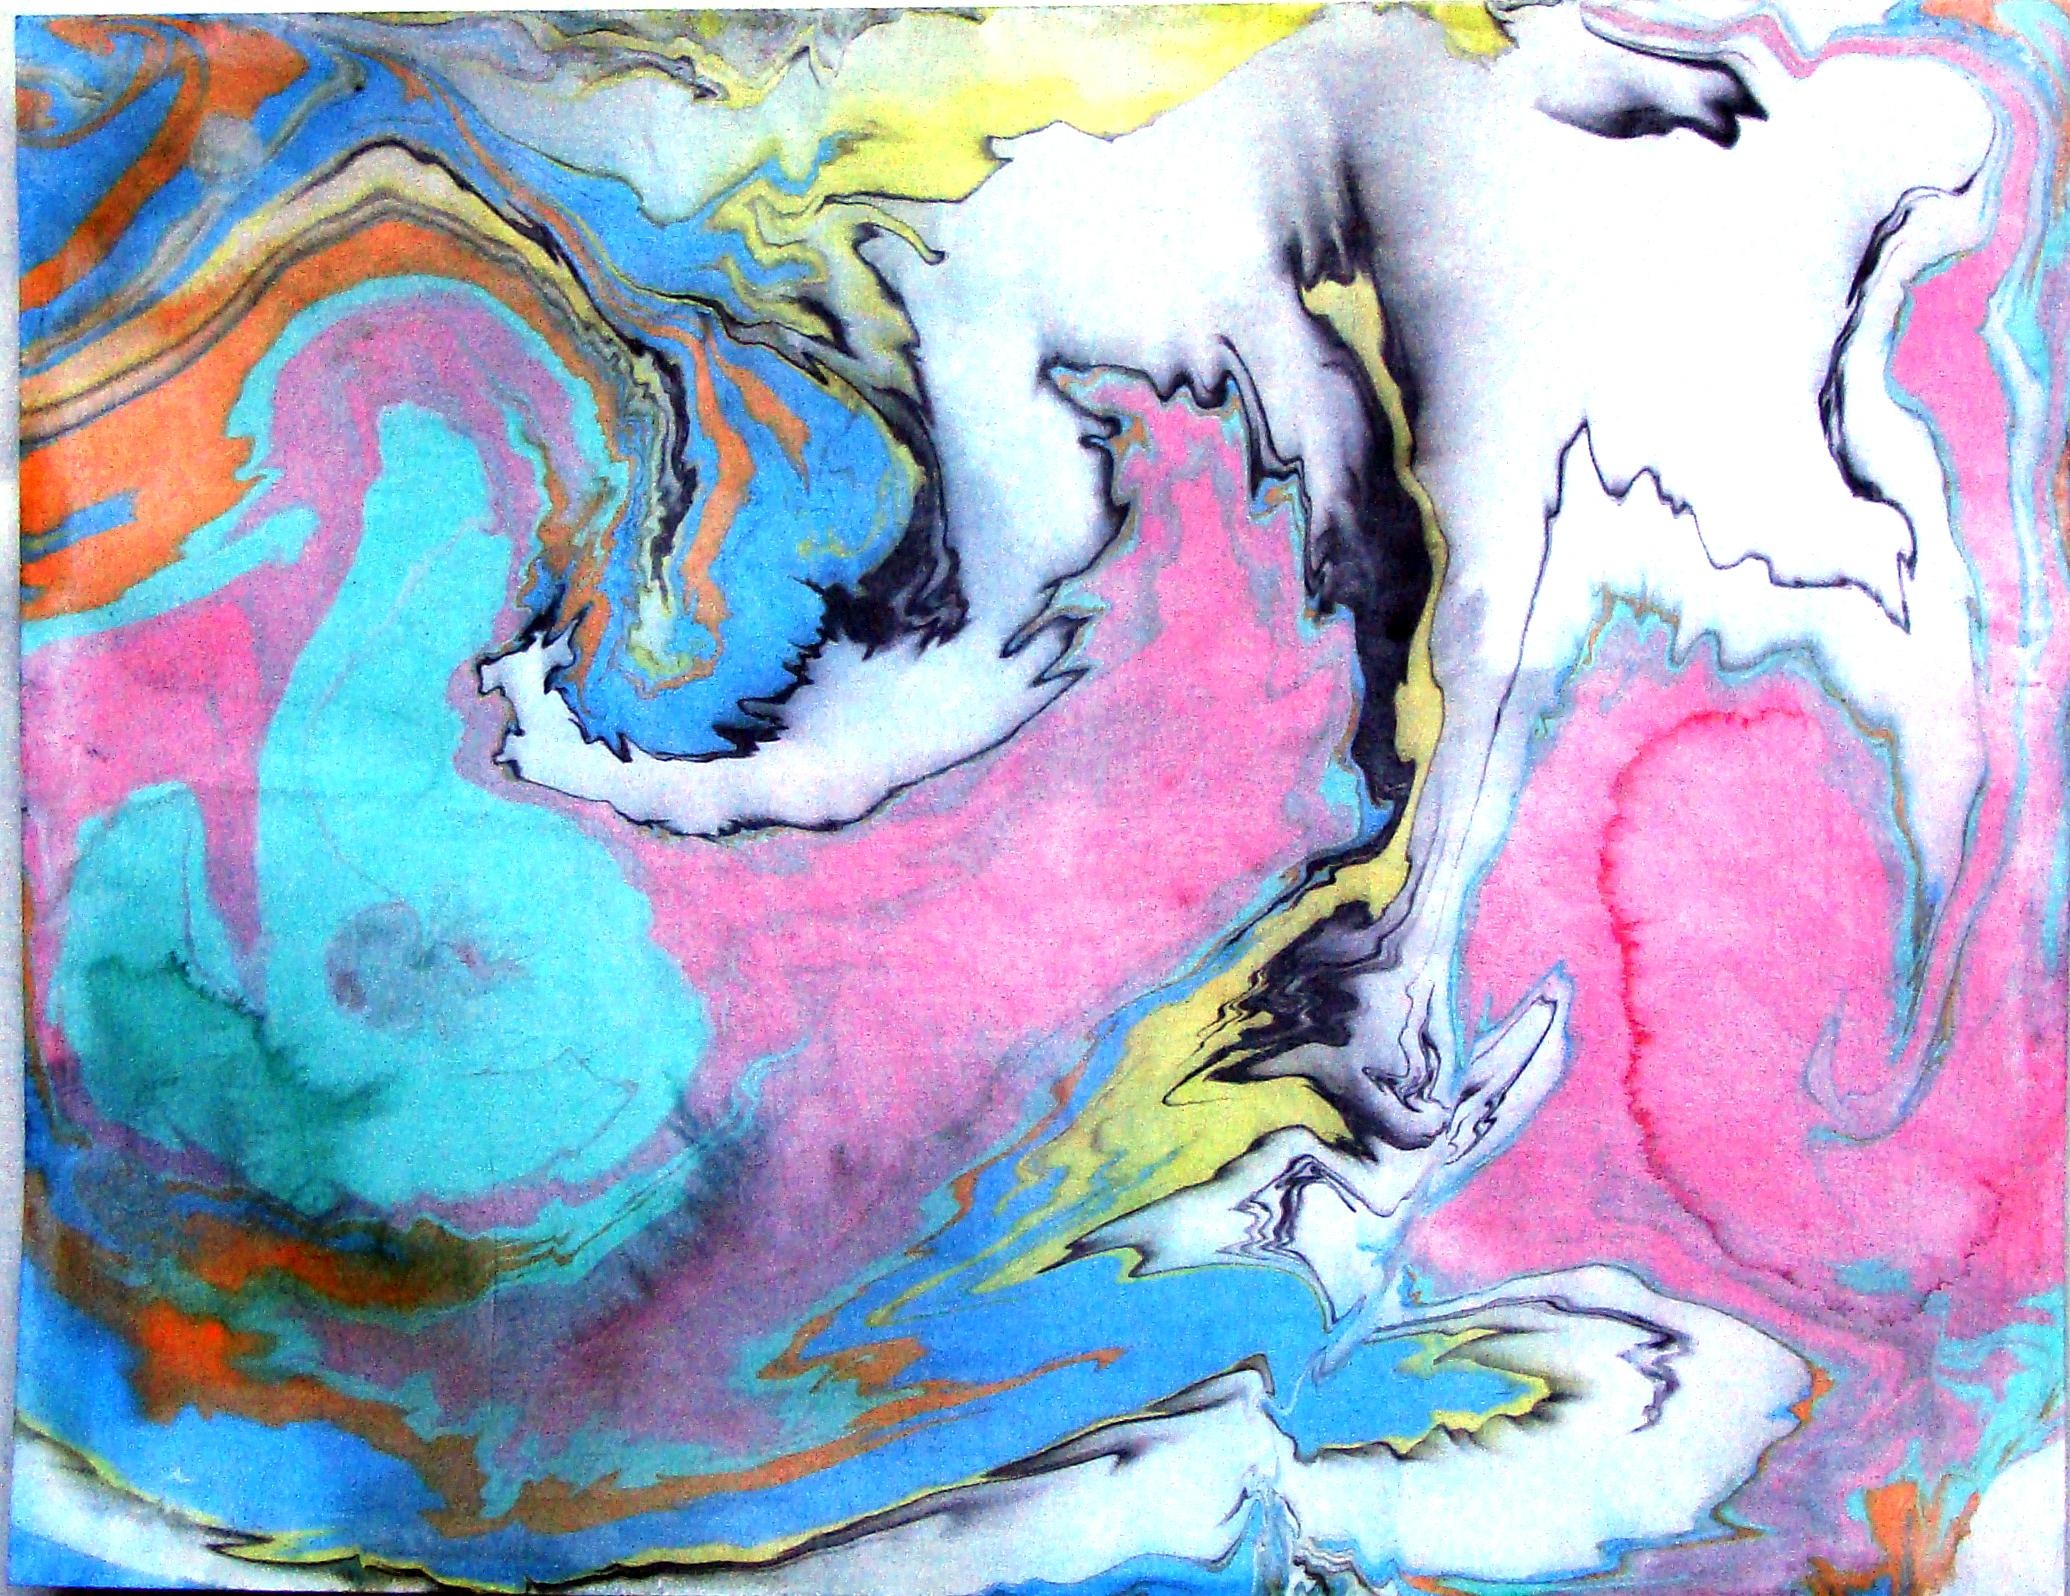
color, painting, watercolor, sketch, drawing, illustration, organ, modern art, watercolor paint, tempera, acrylic paint, figure drawing, child art